White Death (board game)

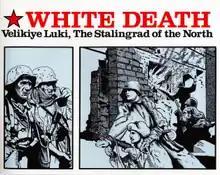
Cover art by Rodger B. MacGowan

White Death, subtitled "Velikiye Luki, The Stalingrad of the North", is a board wargame published by Game Designers Workshop (GDW) in 1979 that is a strategic simulation of the Battle of Velikiye Luki during World War II.